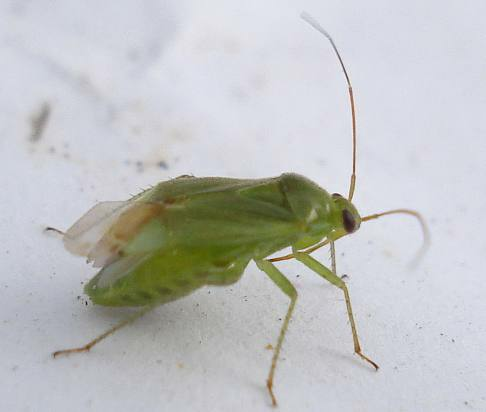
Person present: No